Weeds season 4

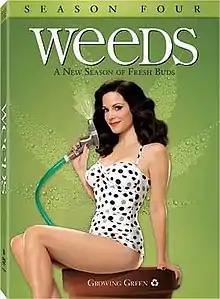
DVD cover

On November 5, 2007, Showtime ordered 13 new episodes for a fourth season of "Weeds". It started on Monday, June 16, 2008 and concluded on Monday, September 15, 2008.